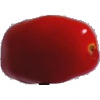
Label: Tomato 2